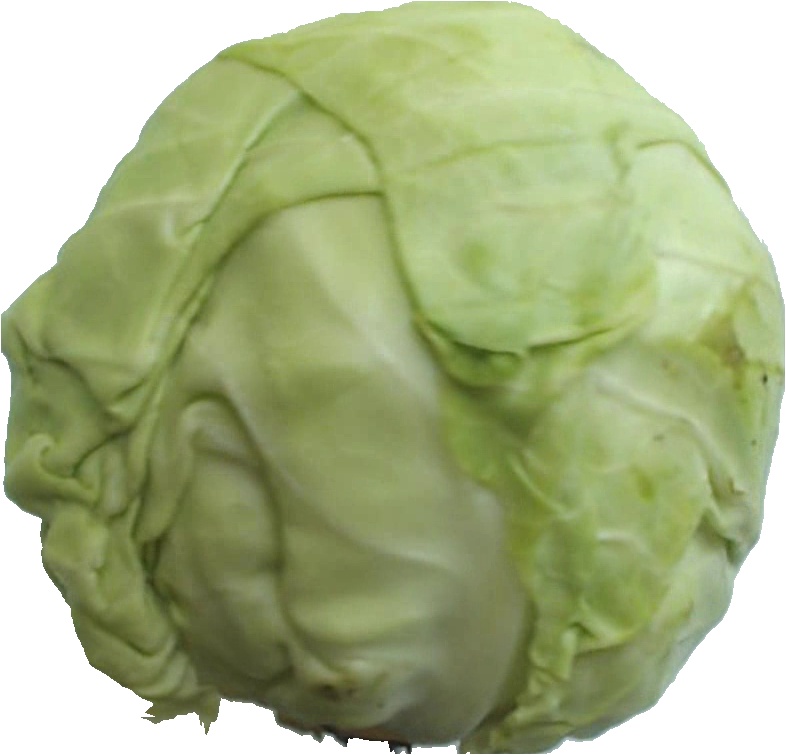
Label: cabbage_white_1